USC Norris Comprehensive Cancer Center

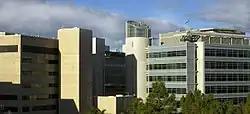
The Norris Cancer Hospital at USC's Health Science Campus is composed of three buildings: Ezralow Research Tower - NCH (Left), Topping Tower - NTT (Center), and the Harlyne J. Norris Cancer Research Tower - NRT (Right)

The USC Norris Comprehensive Cancer Center is a cancer center in Los Angeles, California owned and operated by the University of Southern California (USC) through its Keck School of Medicine. It was one of the first eight comprehensive cancer centers in the United States, which is devoted to patient care, prevention, research, and education.